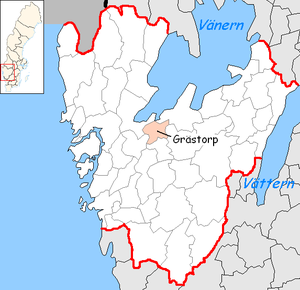
Grästorps kommun
Grästorp kommun ligger i det svenske län Västra Götalands län i landskapet Västergötland. Kommunens administrationscenter ligger i byen Grästorp. Grästorp ligger ved åen Nossan.